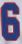
Number: 6